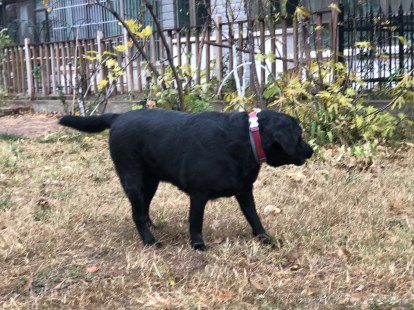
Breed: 3580-n000122-Labrador_retriever